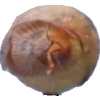
Label: onion